New Mexico State Capitol

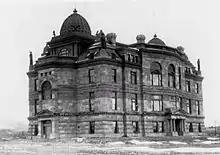
1886 Capitol Building

In 1886, a new building replaced the antiquated Palace of the Governors as the territorial capitol. Four stories high, the monumental building was constructed from sandstone quarried in Lamy and topped by colossal bronze statues representing Liberty, Justice, Commerce and Industry. It was designed by Chicago architect E. S. Jennison. Six years after its opening, on the evening of May 12, 1892, a fire began and destroyed the structure, though bystanders were able to save most of the archives, books, and furniture. The building was uninsured and its loss cost the territory over $200,000.